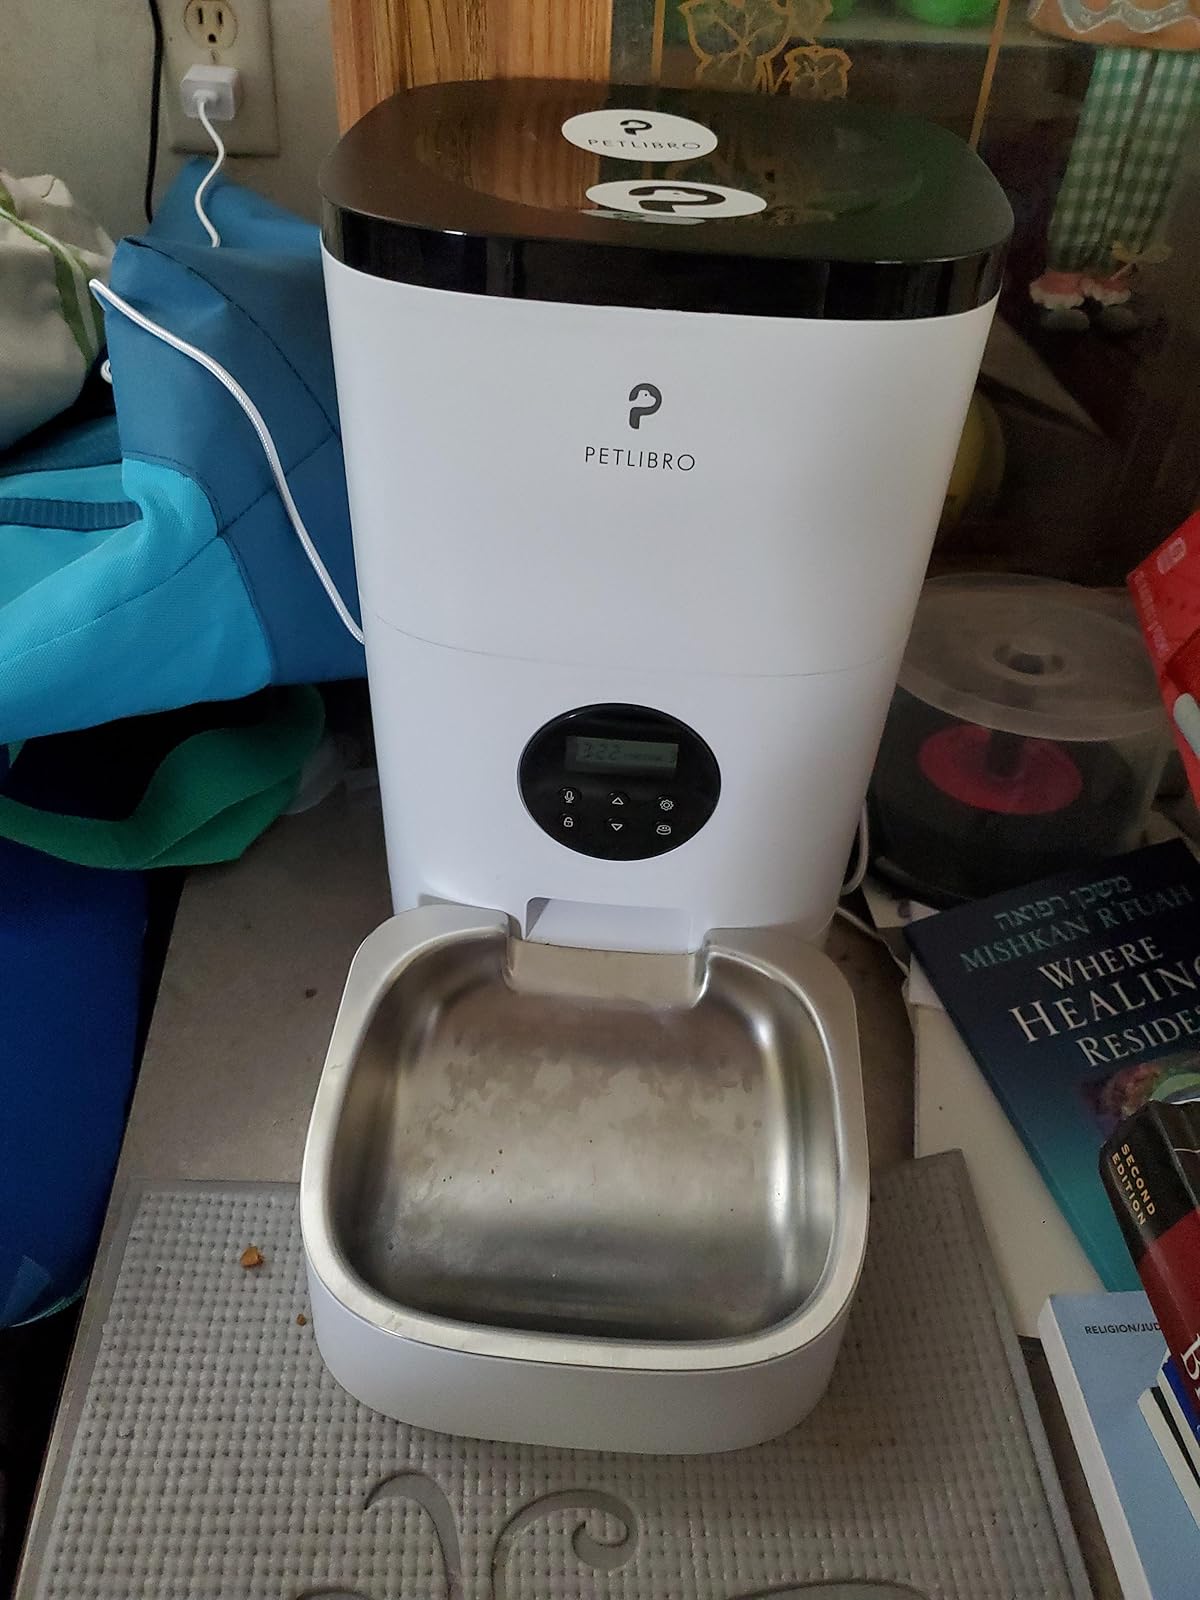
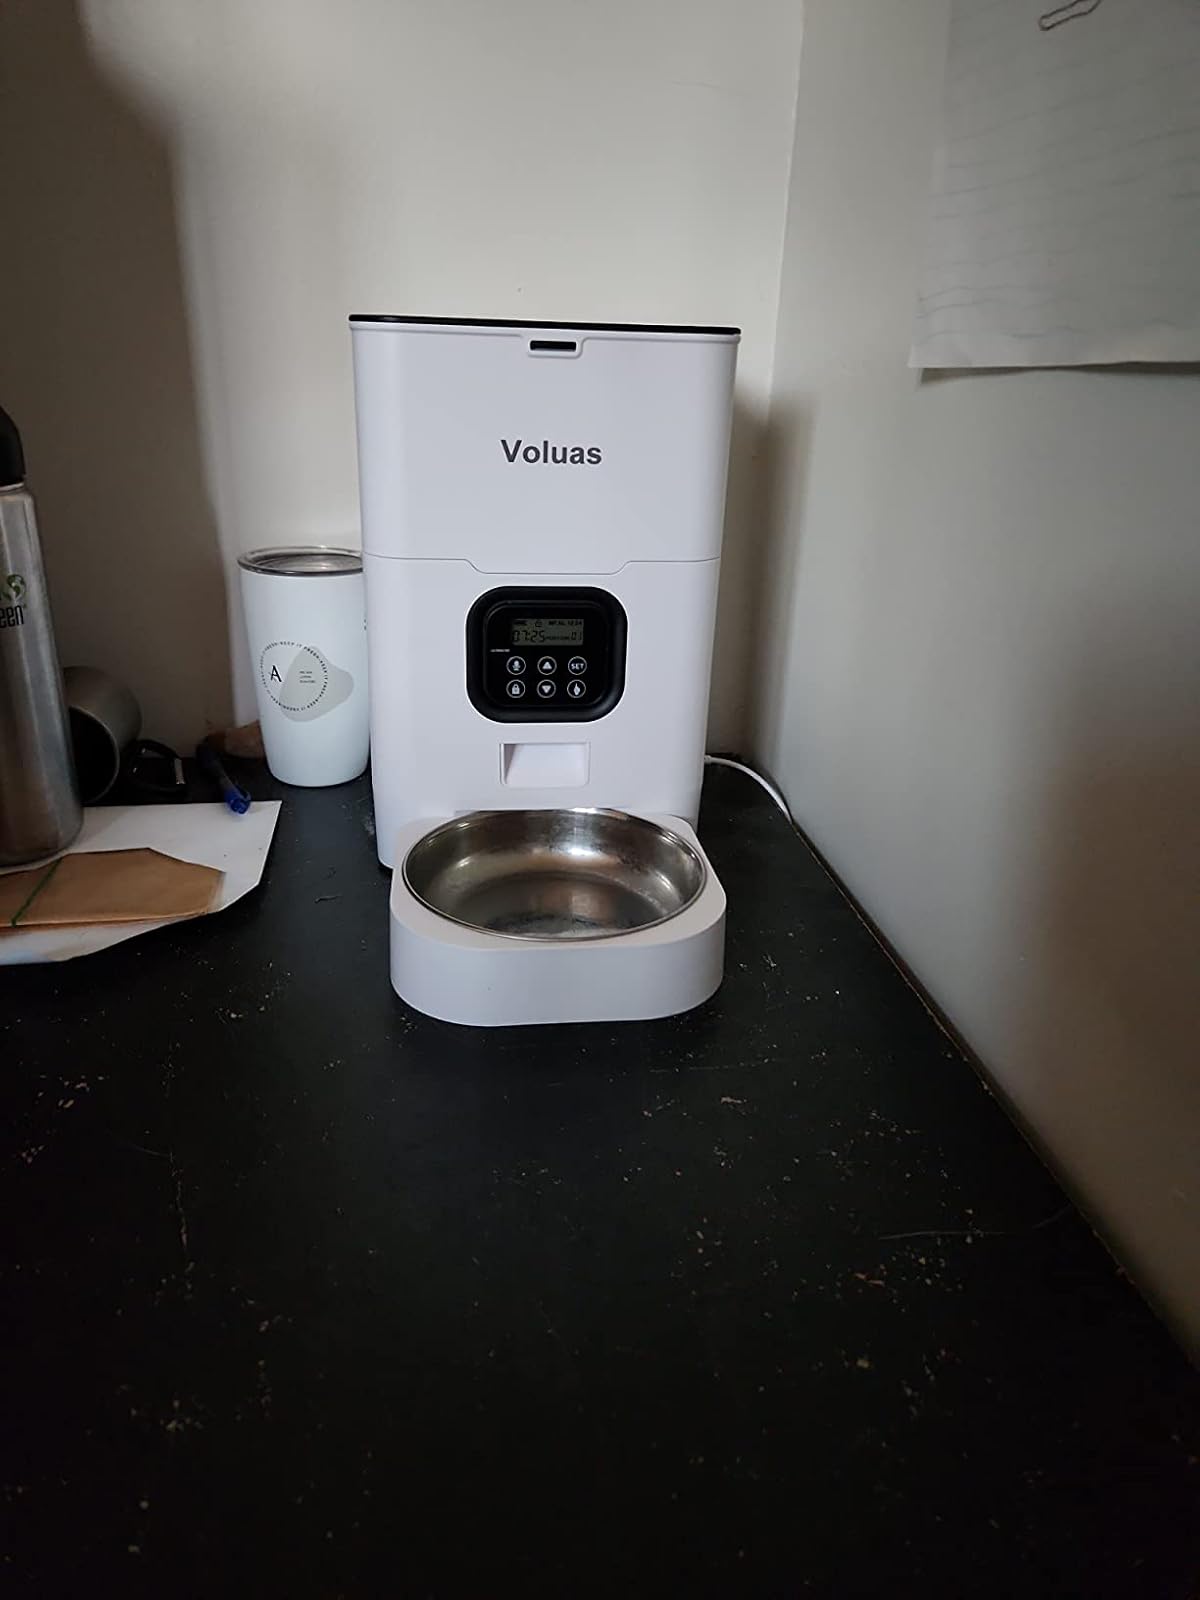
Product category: items_feeder
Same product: no